30 Rockefeller Plaza

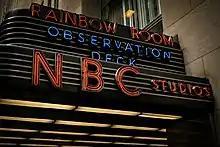
A sign for the Rainbow Room tops the NBC Studios marquee.

When the building was constructed, RCA's chief engineer O. B. Hanson was faced with designing an area of the building that was large enough to host 35 studios with as few structural columns as possible. As such, the studios were all placed in the windowless center section of the building, which would have otherwise been used as an unprofitable office space. The central part of the building could also use fewer columns, which was suitable for large broadcast studios but not for the bases of skyscrapers. Over of utility wires stretched through this part of the building, which was powered by direct current. Two floors were reserved for future TV studios, and five more stories were reserved for audience members and guests. The floor, wall, and ceiling surfaces of the studios were suspended from the superstructure, insulating the studios. In addition, there were double- and triple-height spaces for exhibitions, plays, and other events.